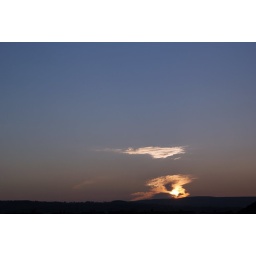
Like it says on the tin.... Sunrise over Chorley.... Well the bedroom window after feeding the Amelie her first morning bottle.